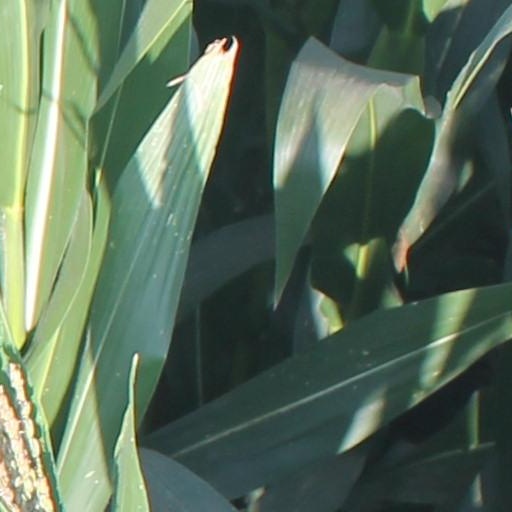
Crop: maize; corn